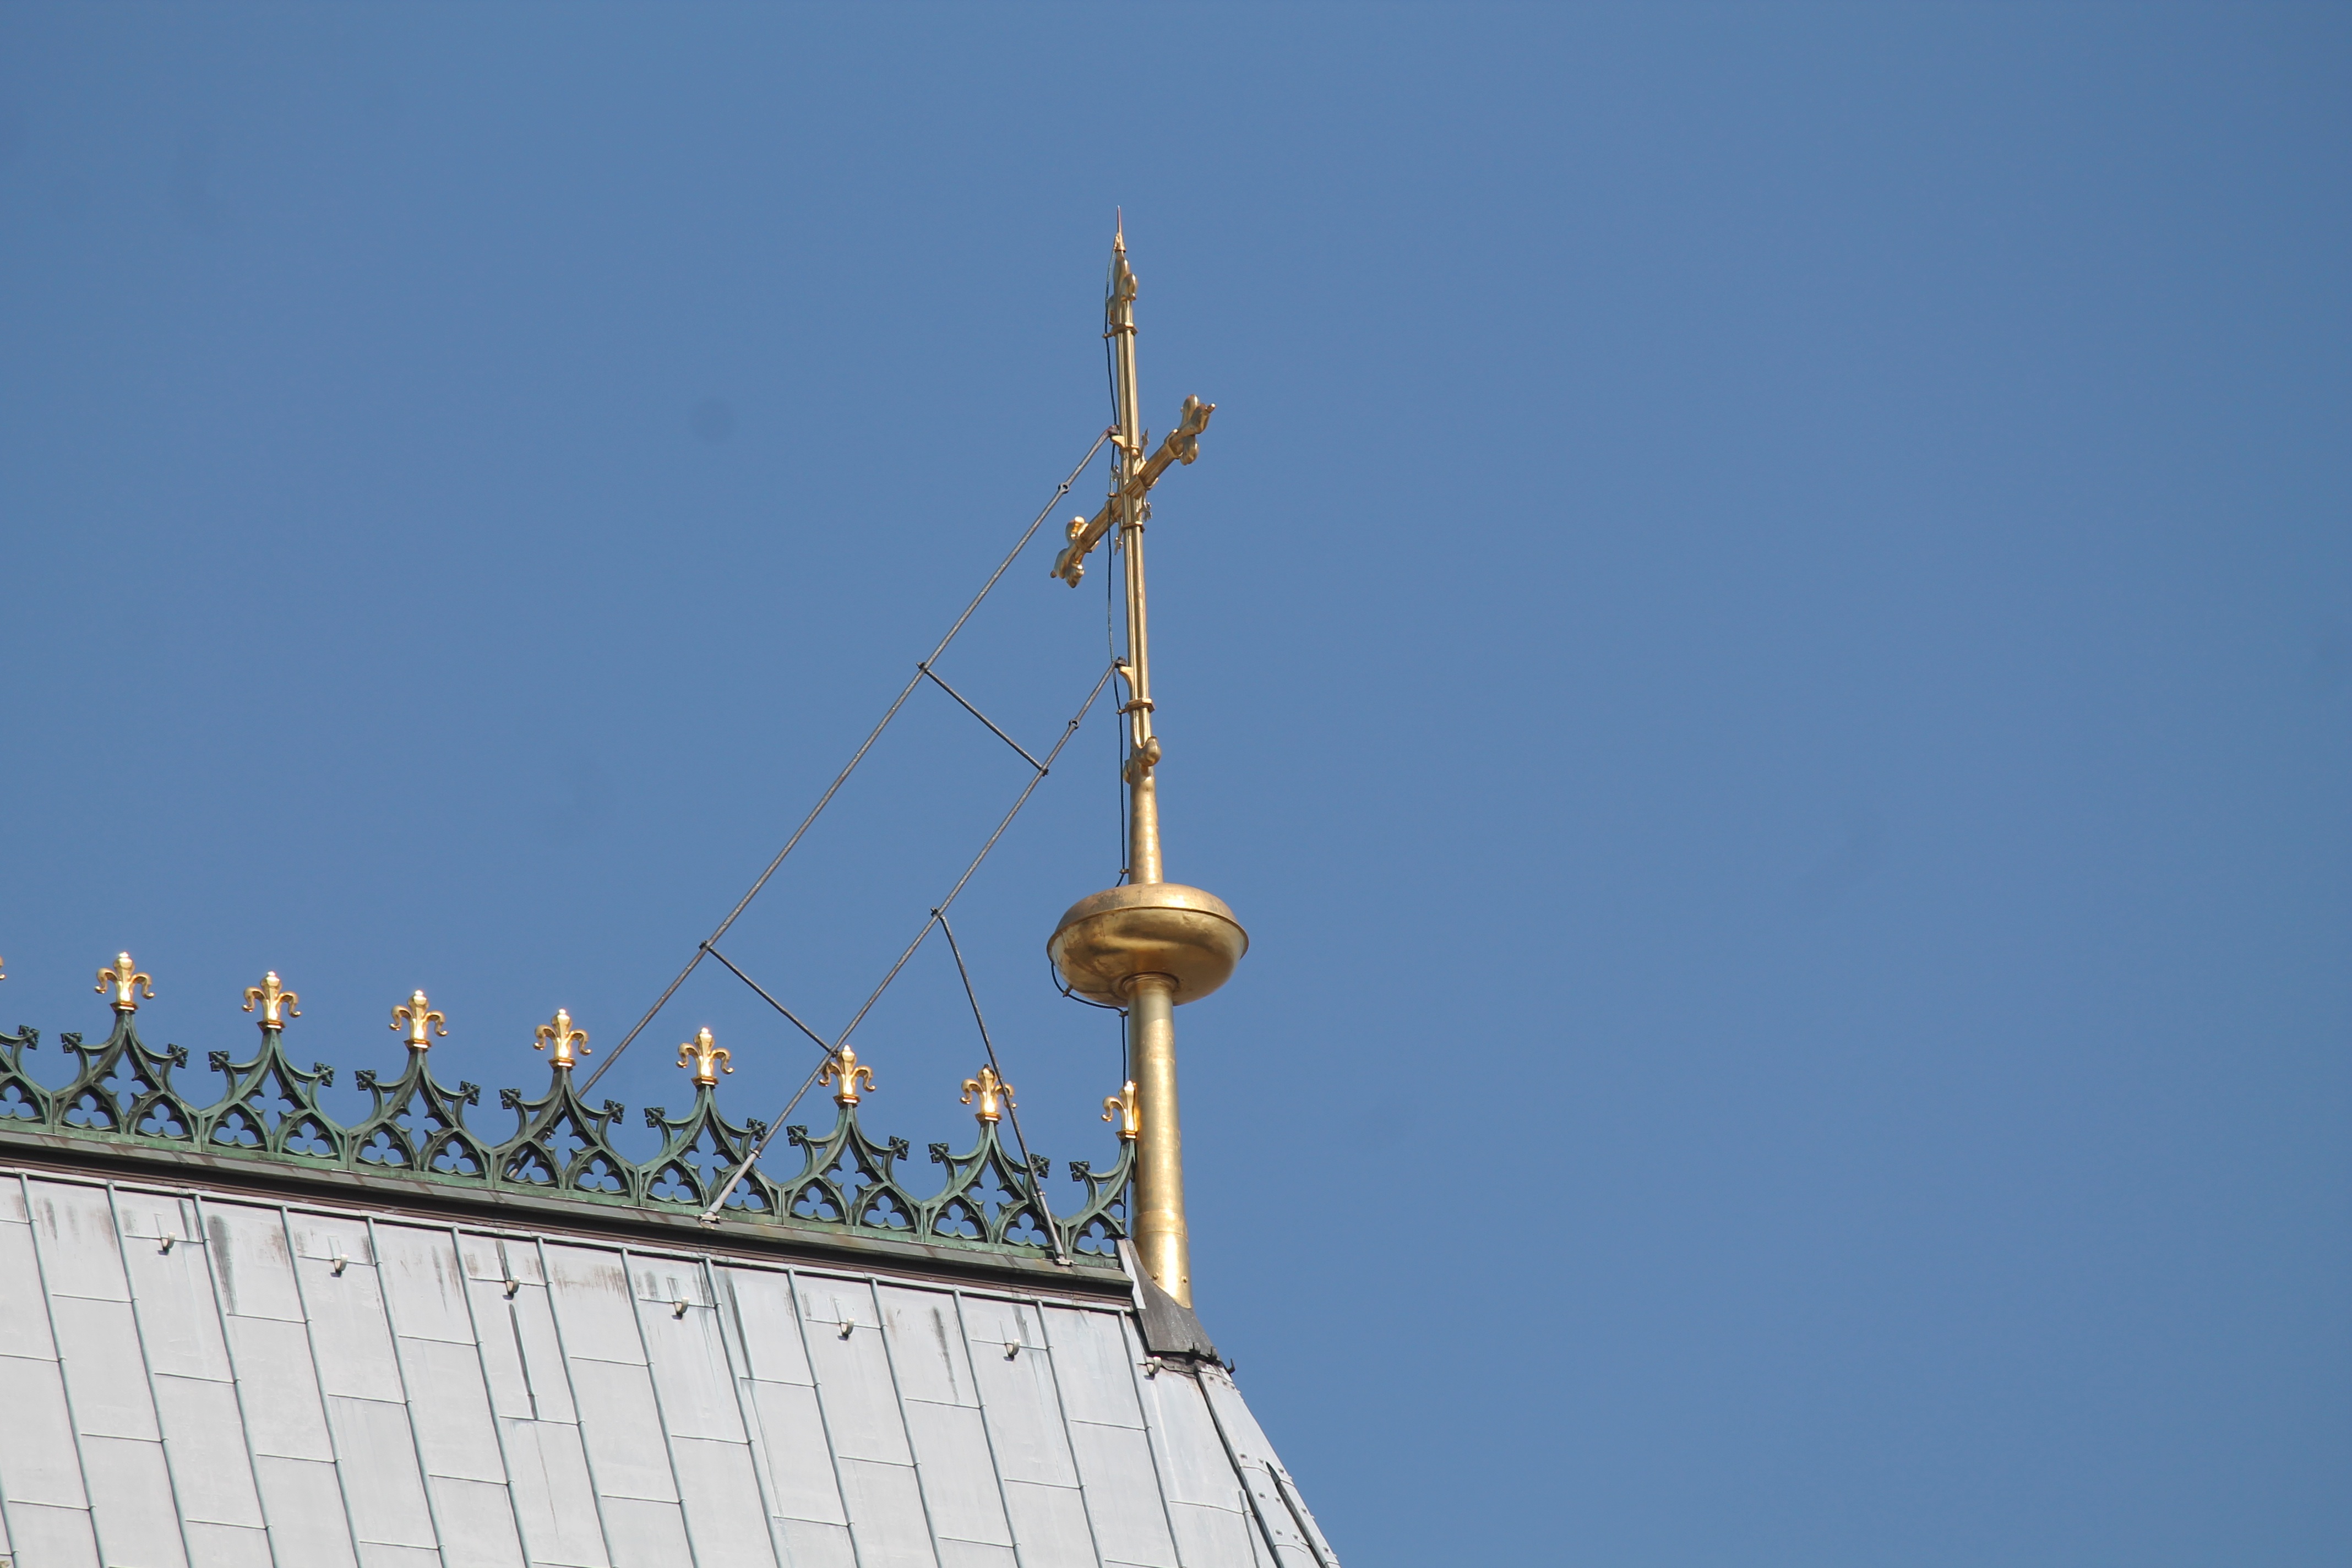
architecture, sky, wind, roof, building, old, downtown, tower, mast, facade, blue, church, street light, cross, lighting, blue sky, gold, spire, steeple, germany, christianity, historically, believe, cologne cathedral